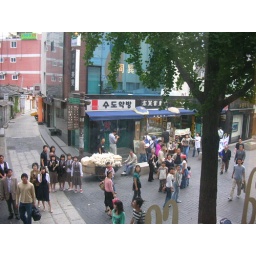
Korean school girls, gawking at white folks in the window